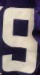
Number: 9